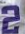
Number: 2